Clothes hanger

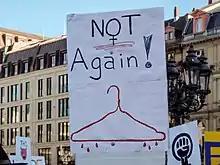
Abortion poster with wire hanger during Women's March, Frankfurt, 2017

Referred to as a "coat-hanger", the small piece of fabric attached to the nape of the neck inside a coat or jacket was developed in 1830, enabling the hanging of such types of outer clothing. Around 1850, small chains were developed to be used in place of fabric loops, though the use of loops of fabric continued, and are still a feature present in many garments today.